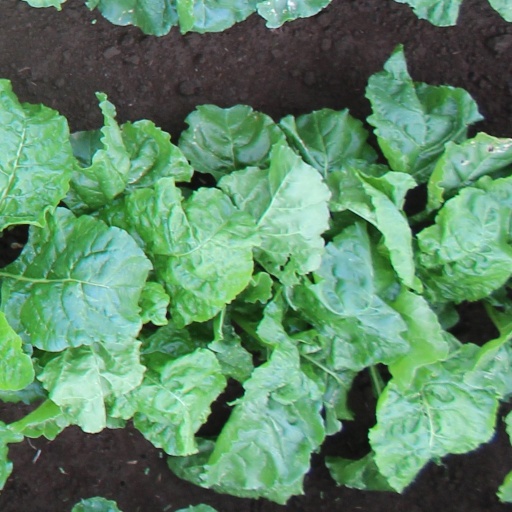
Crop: sugar beet